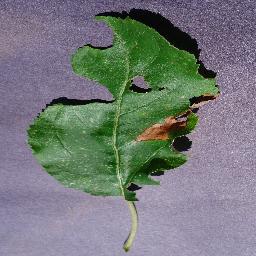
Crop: apple
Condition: black_rot